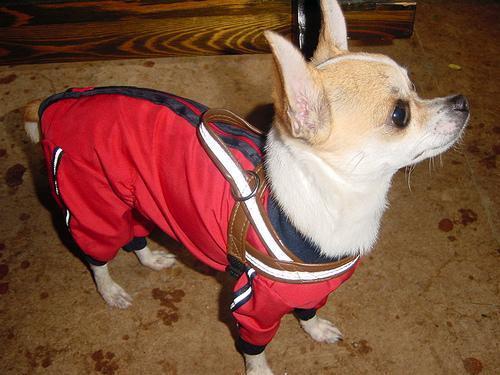
Chihuahua